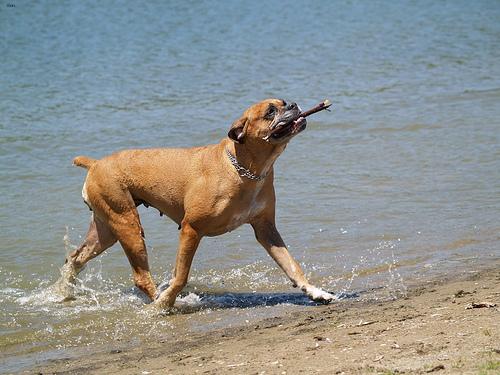
Breed: boxer